Żywiec

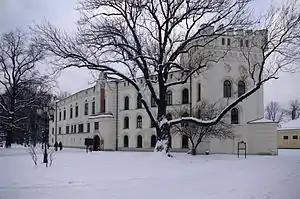
Old Castle

The Old Castle was built in the mid-14th century. The castle has undergone several restorations and boasts a number of styles of architecture and decoration, including Gothic, Renaissance and Baroque. Żywiec's Old Castle is encompassed by a 260,000 square metre landscape park, which was established initially in the 17th century.